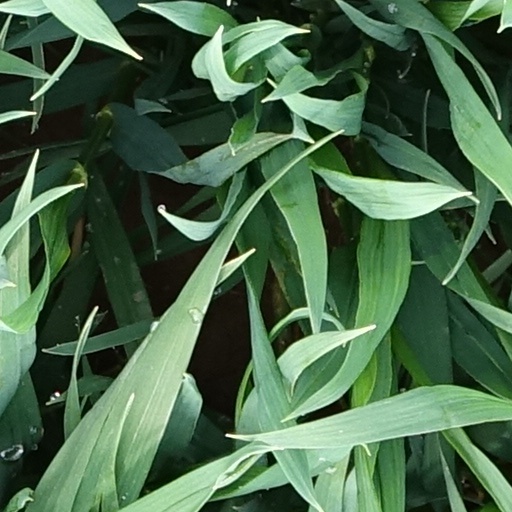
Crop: wheat